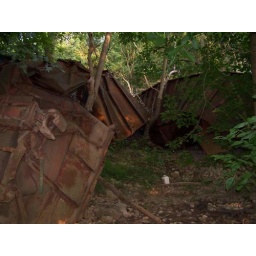
on the river side of the train tracks near the Ohio River in Otter Creek